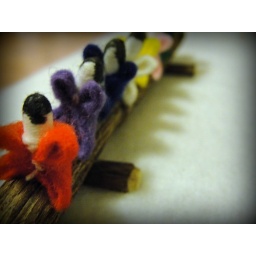
haha this is a little cute thing in my friend's house...a bunch of little mini-people sitting on a log ^^